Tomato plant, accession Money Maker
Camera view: horizontal (90 deg, fisheye); turntable rotation: 240 degrees
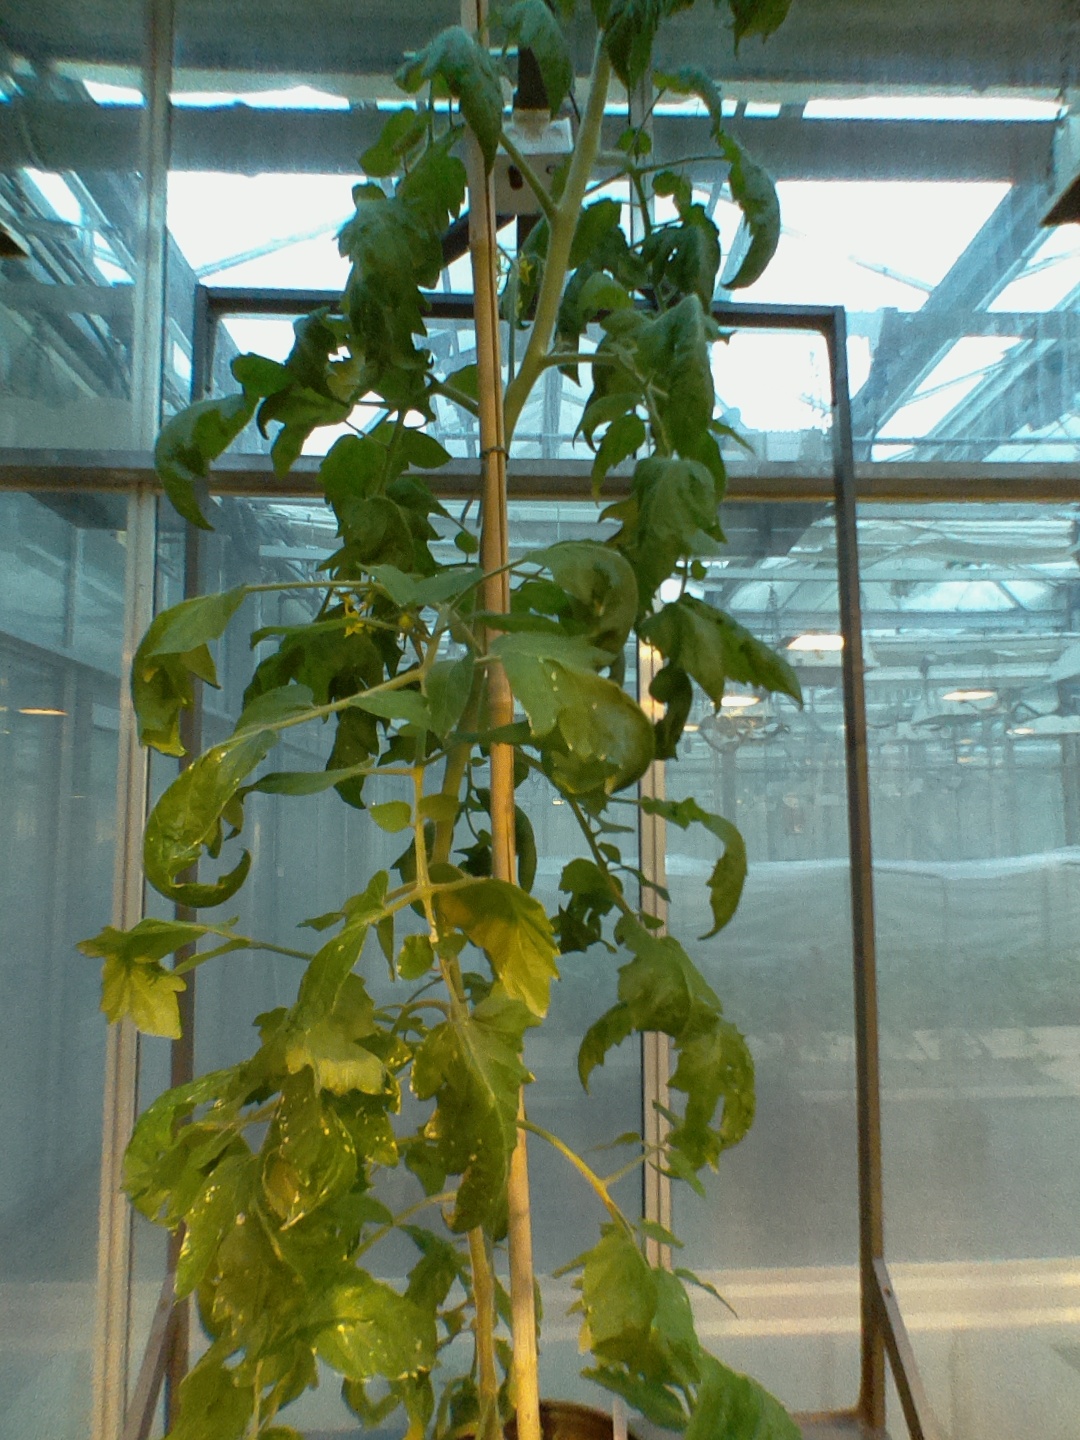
BBCH growth stage 70: Fruits at the main stem or branches visibles